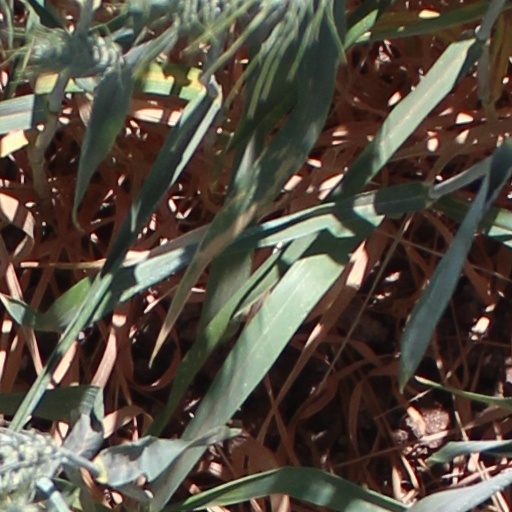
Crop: wheat